Horace G. Burt

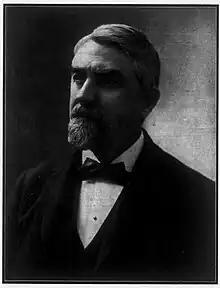

Horace Greeley Burt (Jan 1849 – May 19, 1913) was President of Union Pacific Railroad from 1898 until 1904. He was born in Terre Haute, Indiana. He began his Railway service in 1868 with Chicago and North Western Railway as a resident engineer from 1873 until 1881. He was Division superintendent from 1881 until 1887, Chief engineer from August 1887 until November 1888. He was General Manager of Fremont, Elkhorn and Missouri Valley Railroad from 1888 until 1896. He was general manager of Chicago, Milwaukee, St. Paul and Pacific Railroad from July until October 1896. He was 3rd Vice president of Chicago and North Western Railway from 1896 until 1898. He traveled around the world from 1904 until 1905. He was receiver of Chicago Great Western Railway from January until September 1909. In 1911 he was chief engineer of commission of investigation smoke abatement and electrification of railway terminals. He died in Oak Park, Illinois and is buried in Highland Lawn Cemetery in Terre Haute.